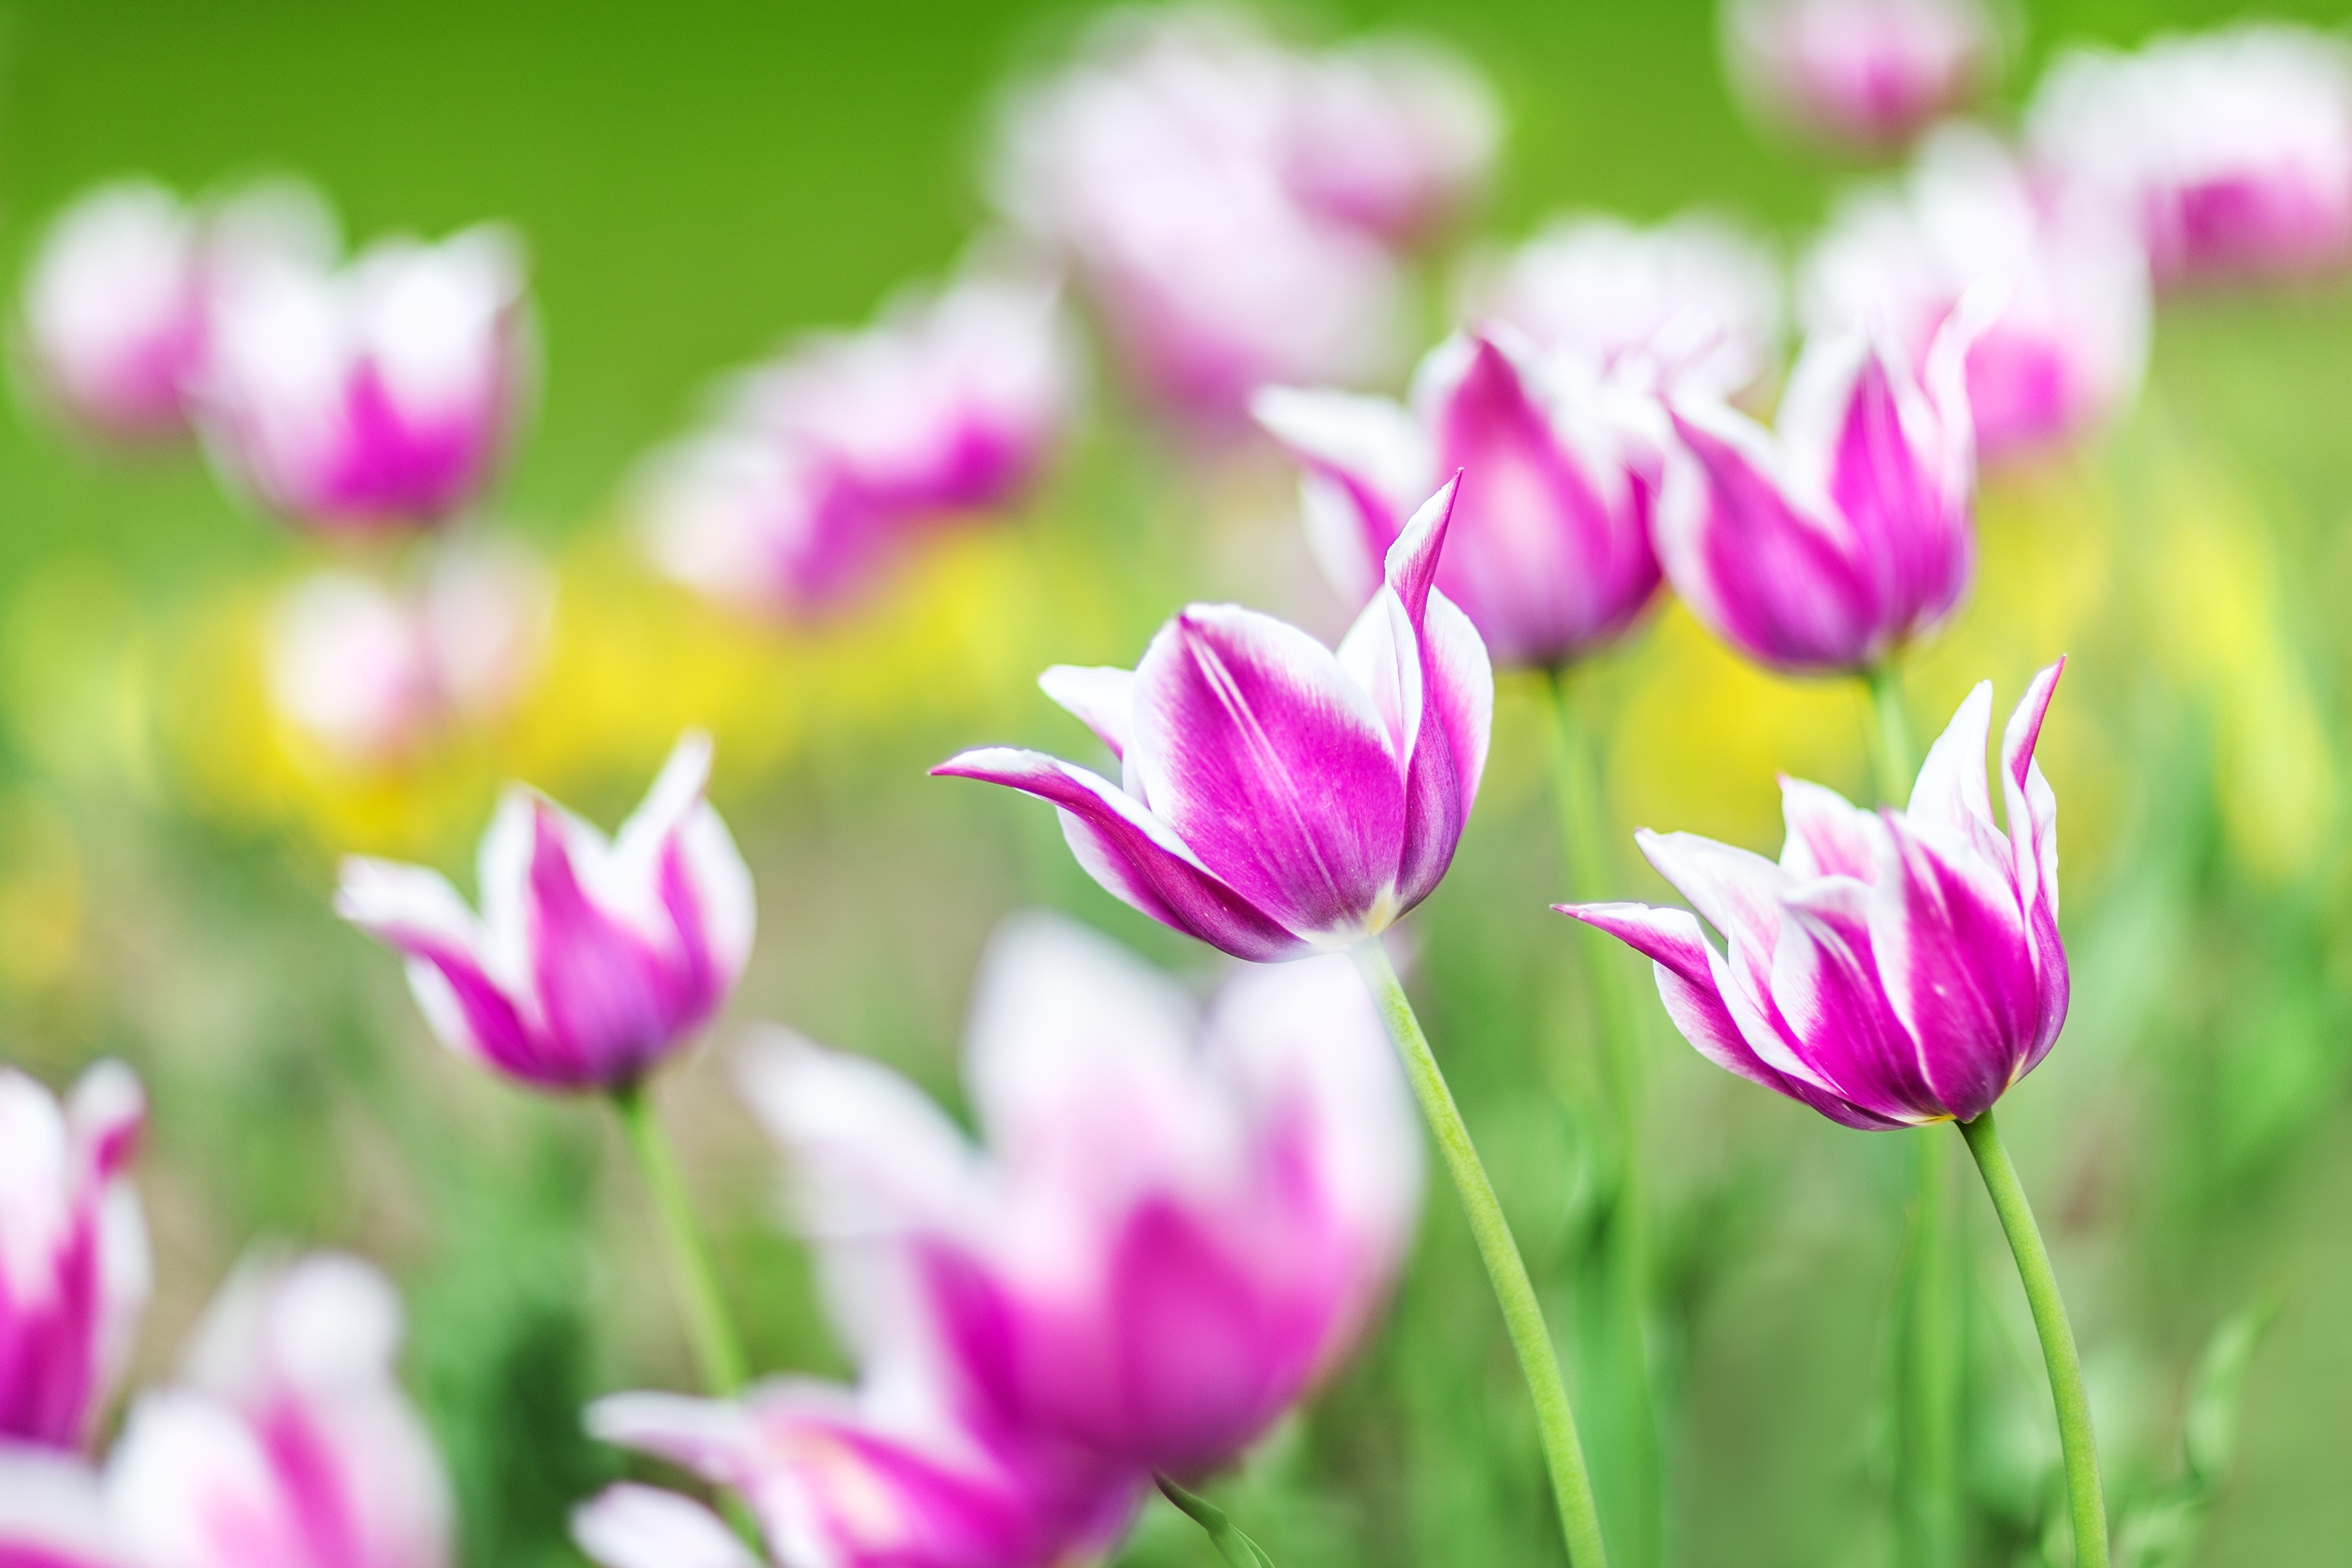
nature, grass, outdoor, blossom, plant, field, meadow, flower, purple, petal, bloom, summer, floral, tulip, bouquet, spring, green, botany, colorful, garden, pink, flora, florist, wildflower, flowers, tulips, macro photography, flowering plant, plant stem, land plant